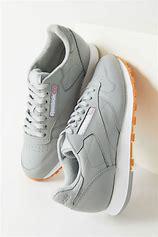
Brand: Reebok
Model: Classic Leather Mu